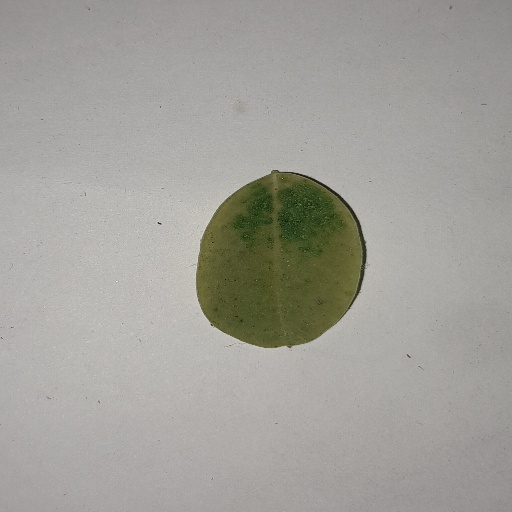
Species: Sojina
Leaf condition: Yellow Leaf